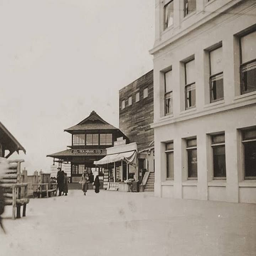
circa lower level - another view of the beautiful tea house downstairs in a separate building .